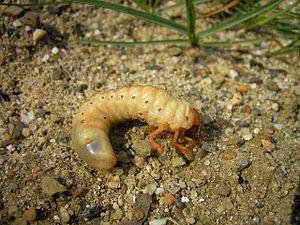
Koh-Lanta : Pacifique est la 5ᵉ édition régulière de l'émission de téléréalité Koh-Lanta. Elle s'est déroulée sur des îlots près de l'île des Pins en Nouvelle-Calédonie. Cette saison a été diffusée du vendredi 1ᵉʳ juillet 2005 au mardi 6 septembre 2005 sur TF1. Les deux tribus initiales étaient Kanawa et Kumo. C'est Clémence qui a remporté cette édition face à Francis, et ainsi remporté 100 000 €.